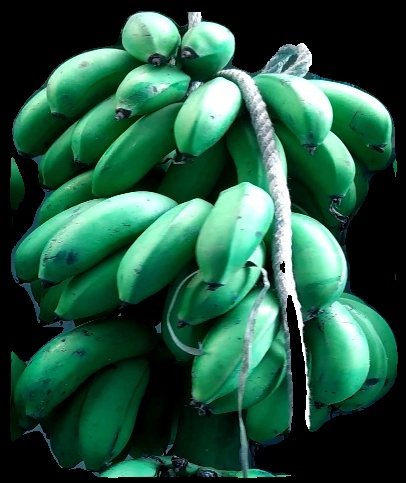
Variety: rasbale
Grade: grade2